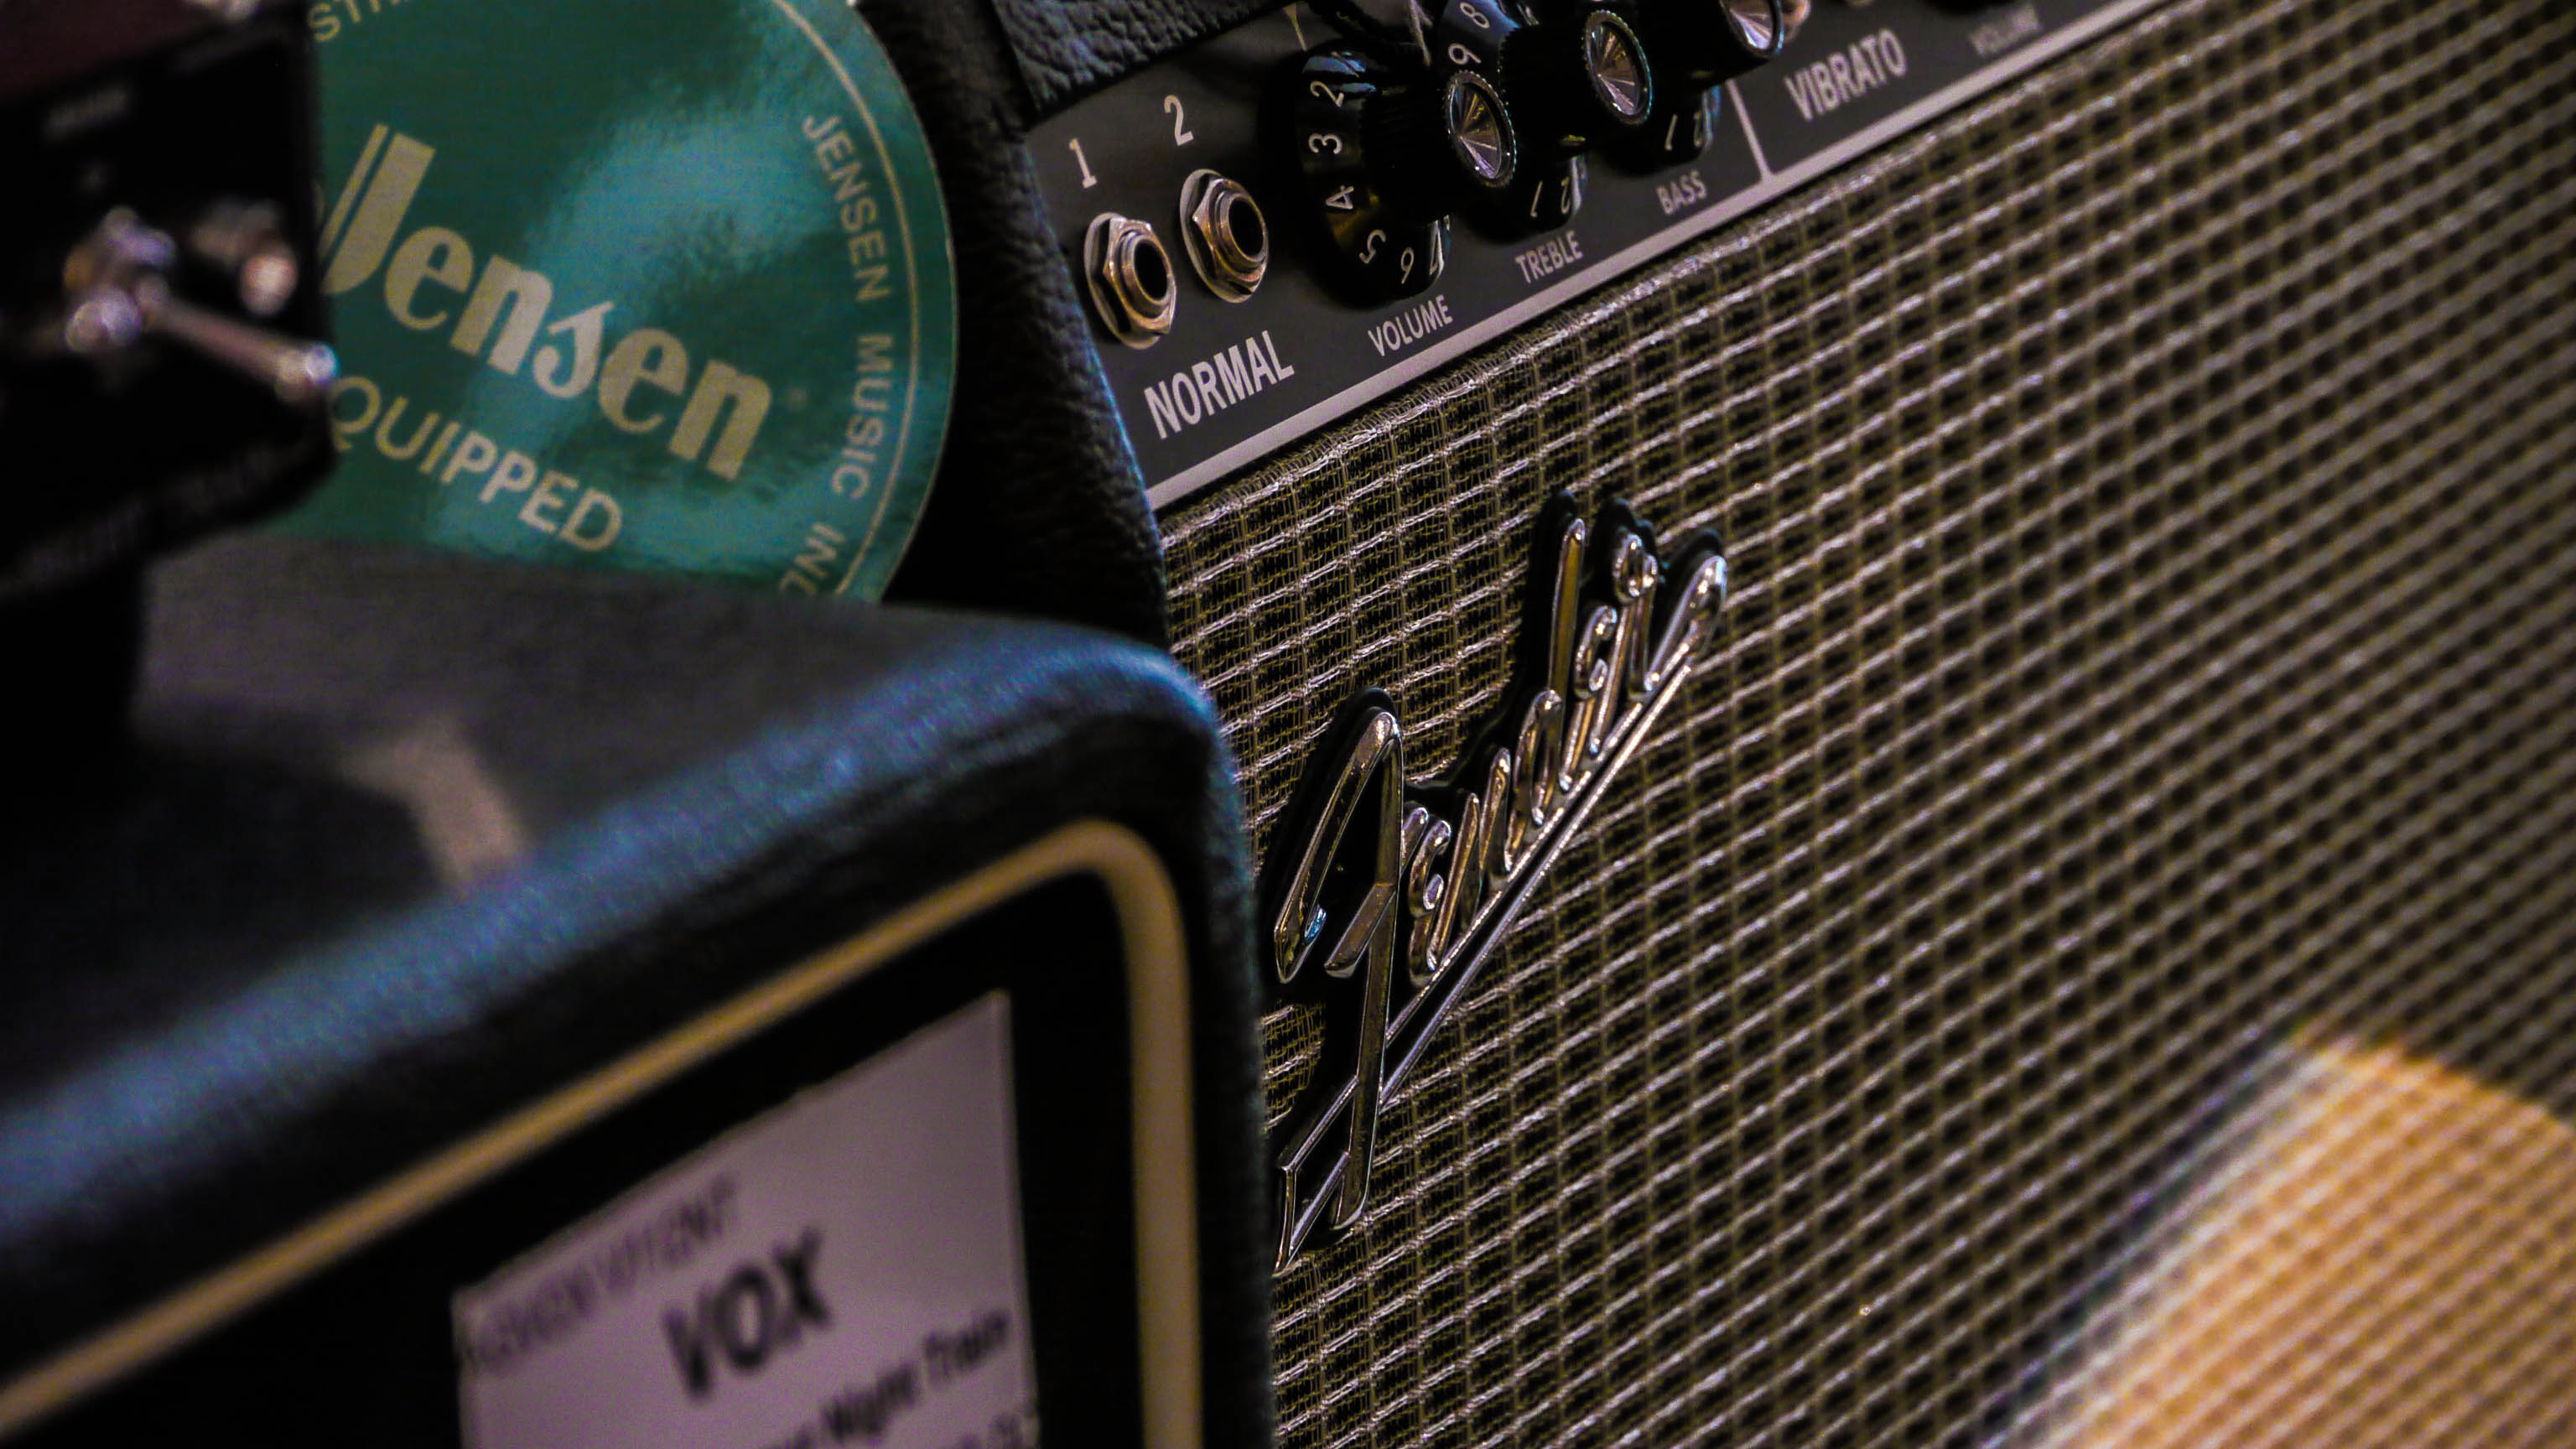
guitar, color, black, amp, close up, electronics, vox, personal computer hardware, electronic instrument